Coliseu do Porto

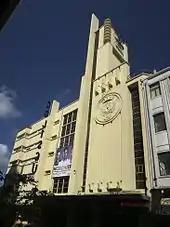
The front facade and tower of the Coliseum

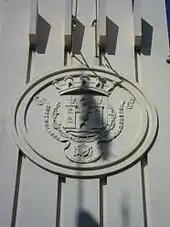
Detail of the municipal seal identifying it as managed by the Municipal Council of Porto

On 17 March 1908, the Garden-hall Passos Manuel was inaugurated. Architect Mário de Abreu designed the interior and made alterations to the principal hall, staircase and the tower facade, which was covered in windows, and removed the original neon green, red and white that accompanied the original structure at the time of its opening. The Garden-hall Passos Manuel was the first local public hall in the city and "was the point of encounter for Portuense society, an elegant local, with sophisticated decorations, with ample gardens and luminous fountains that proportioned all types of entertainment. It had the capacity for 700 people (Coliseu do Porto, 60 anos)".